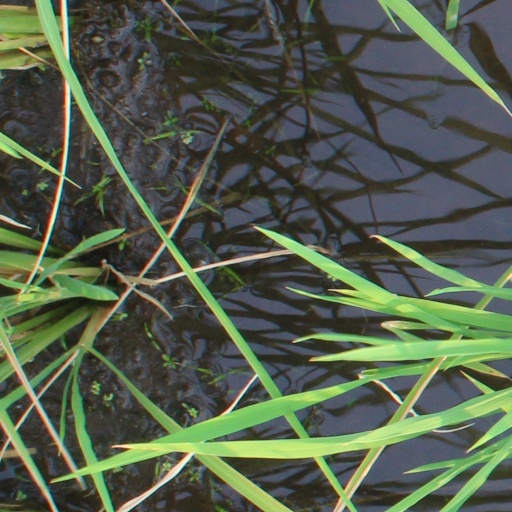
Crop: rice